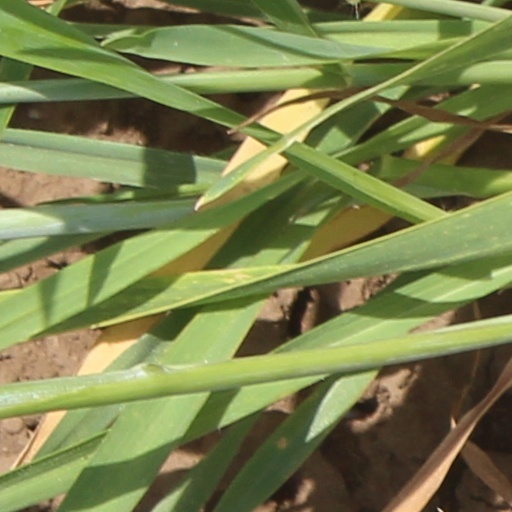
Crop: wheat